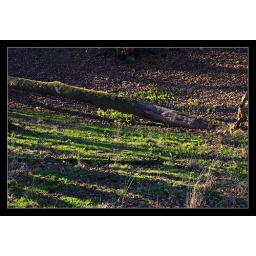
Afternoon sun on a fallen tree in our dogs' favourite stomping ground